35 Aquilae

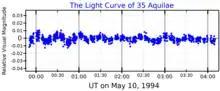
A visual band light curve for 35 Aquilae, adapted from Kuschnig "et al." (1994)

In 1994 it was discovered that 35 Aquilae is a variable star with a pulsation period of just 30 minutes. It was determined to be a Delta Scuti variable, which is a type of star found on the instability strip that undergoes short period pulsations. Observation with the Spitzer Space Telescope shows that 35 Aquilae is radiating an excess level of infrared radiation for a star of its type. This excess may be explained by the heating of nearby interstellar dust belonging to a diffuse cloud of material that the star is passing through. This interaction may also explain the Lambda Boötis categorization for this star.